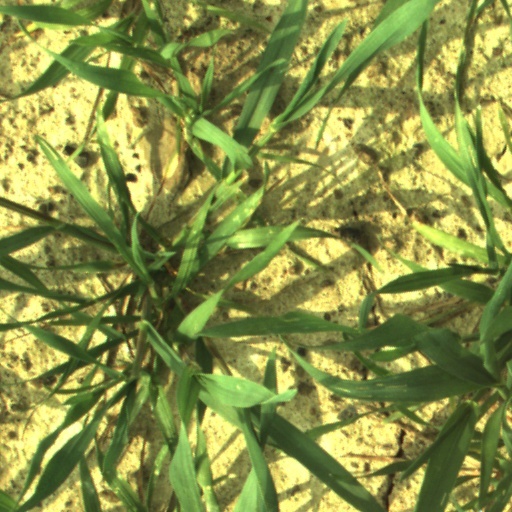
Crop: wheat